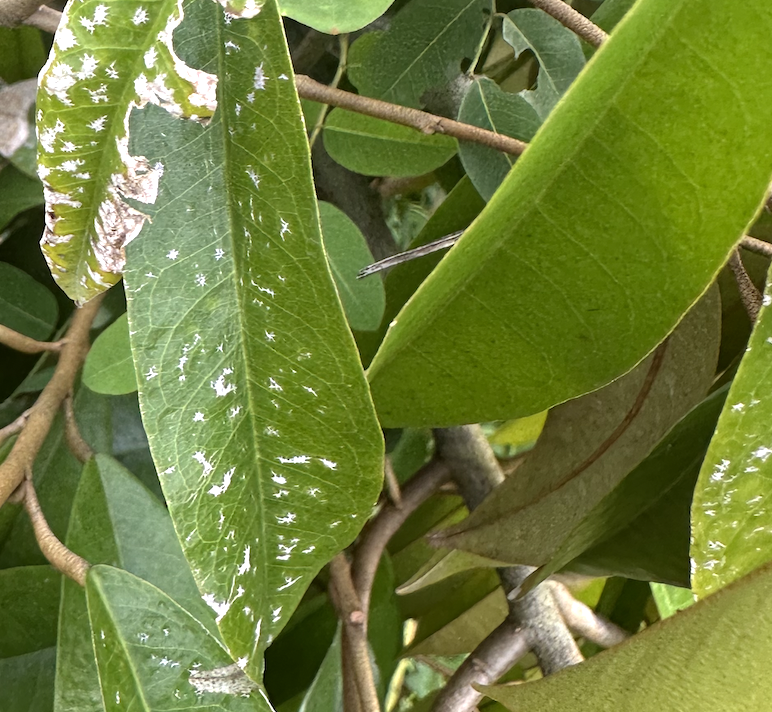
Label: mealybug_infestation